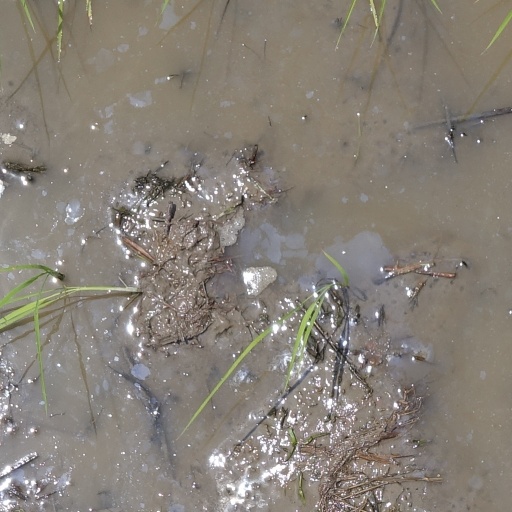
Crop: rice